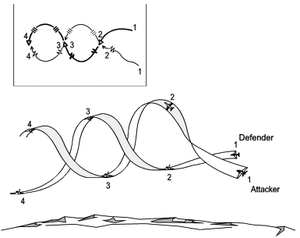
Les ciseaux sont une manœuvre de combat aérien couramment utilisée par les pilotes de chasse. Il s'agit principalement d'une manœuvre défensive utilisée par un avion attaqué.